Pat Brown

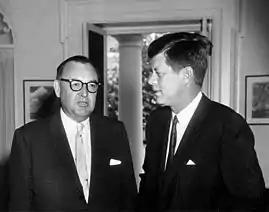
Governor Brown with President Kennedy at the White House in April 1961

In the 1958 California gubernatorial election, he was the Democratic nominee for governor, running on a campaign of "responsible liberalism," with support for labor, and forcing the ballot name change of Proposition 18 from "Right-to-Work" to "Employer and Employee Relations," whereas Brown's opponent campaigned for such right-to-work laws as Proposition 18 provided. In the general election, Brown defeated Republican U.S. Senator William F. Knowland by 1,029,165 votes (60% to 40%) , Proposition 18 and other anti-labor ballot measures were voted down, and Democrats were elected to a majority in both houses of the legislature, and to all statewide offices, excepting Secretary of State.